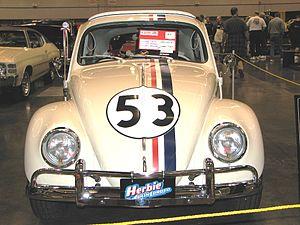
La Coccinelle est une série de cinq films, un téléfilm et une série télévisée produits par Walt Disney Pictures avec comme héroïne une coccinelle, surnom français de l'automobile construite par Volkswagen.